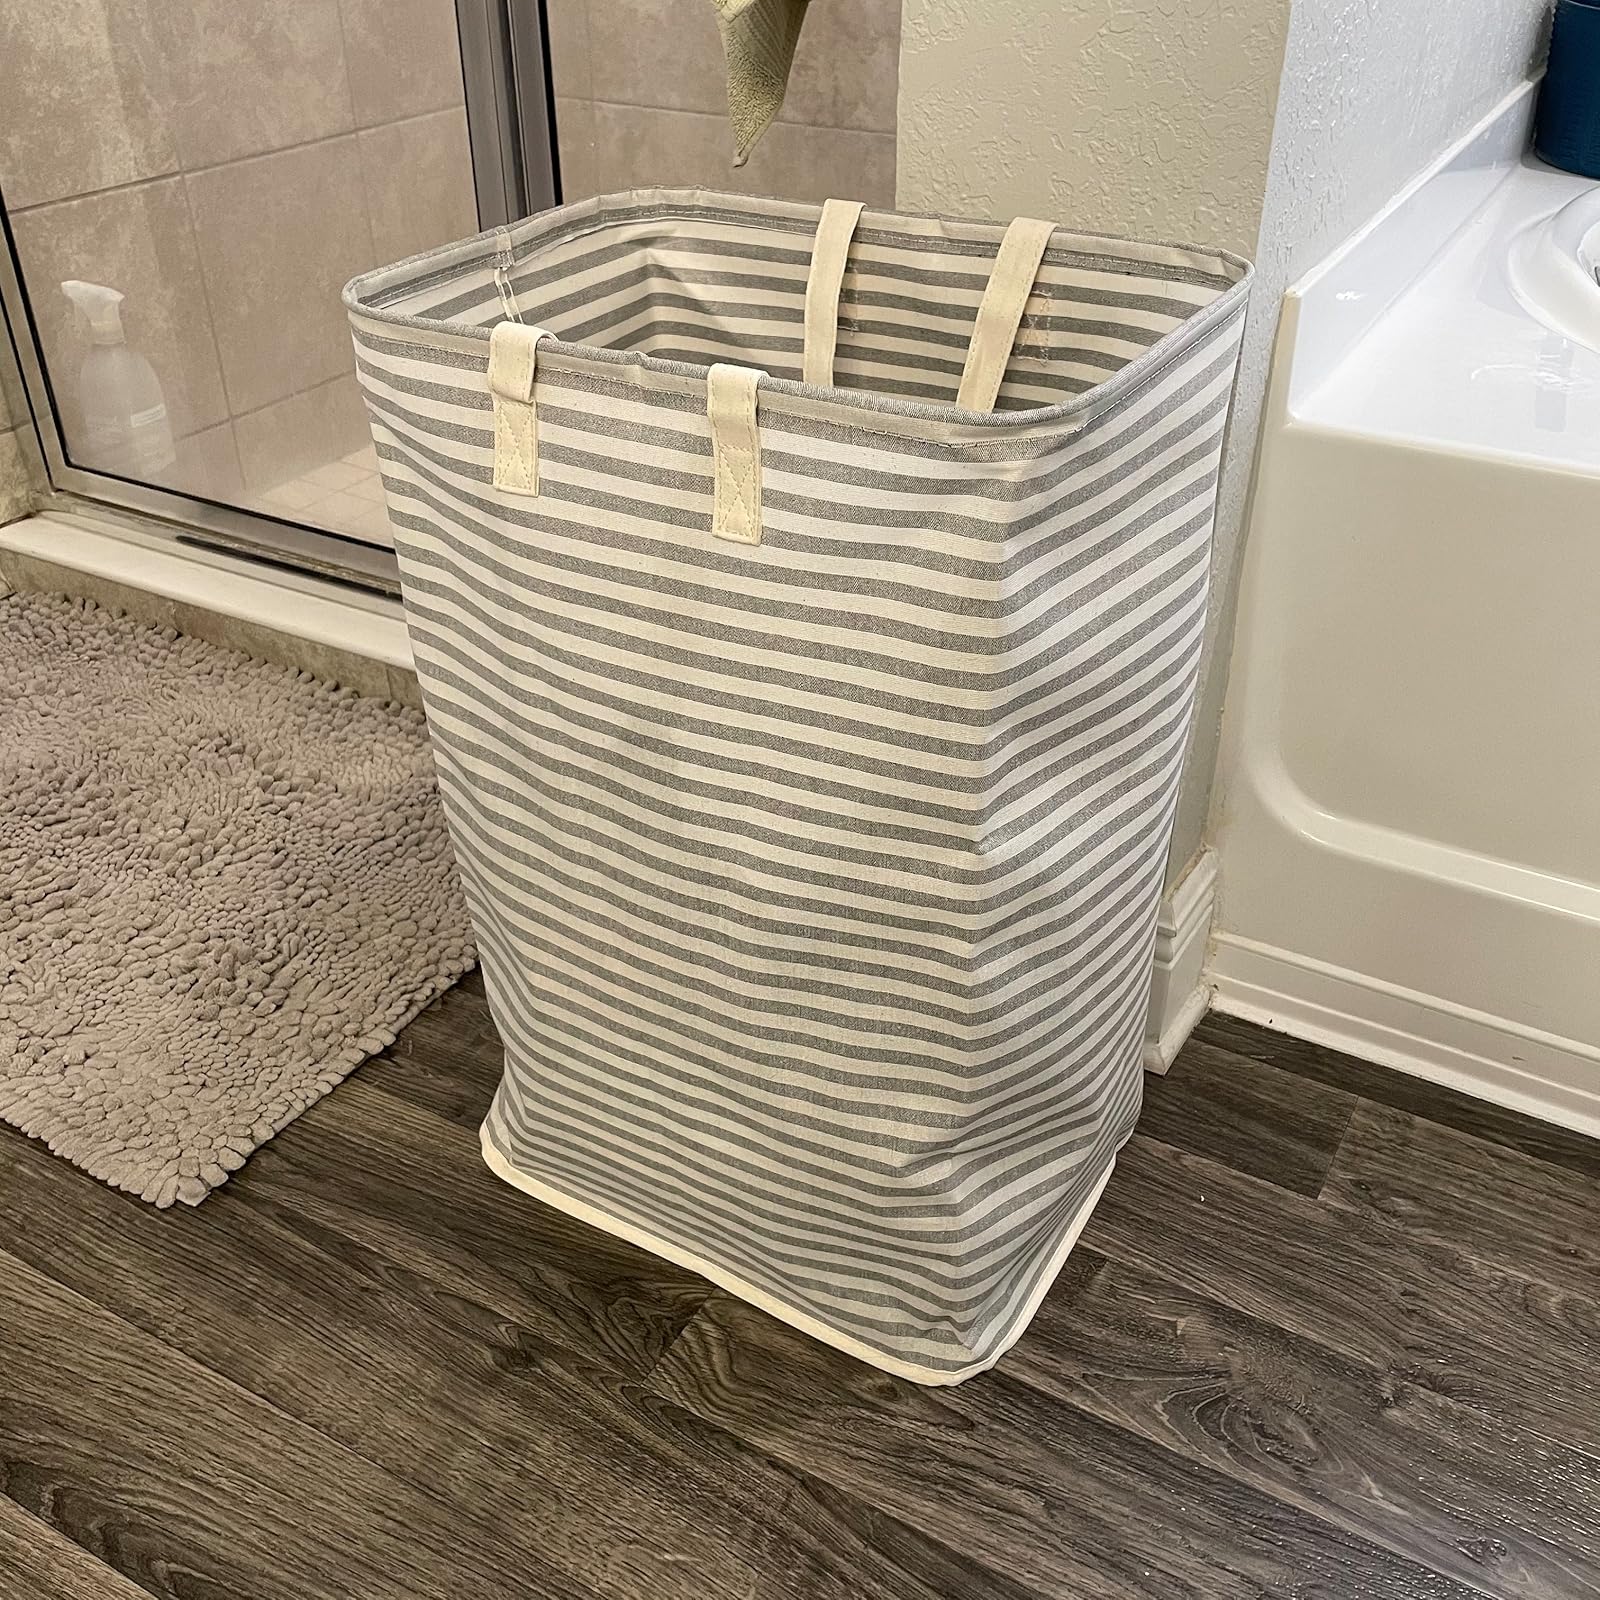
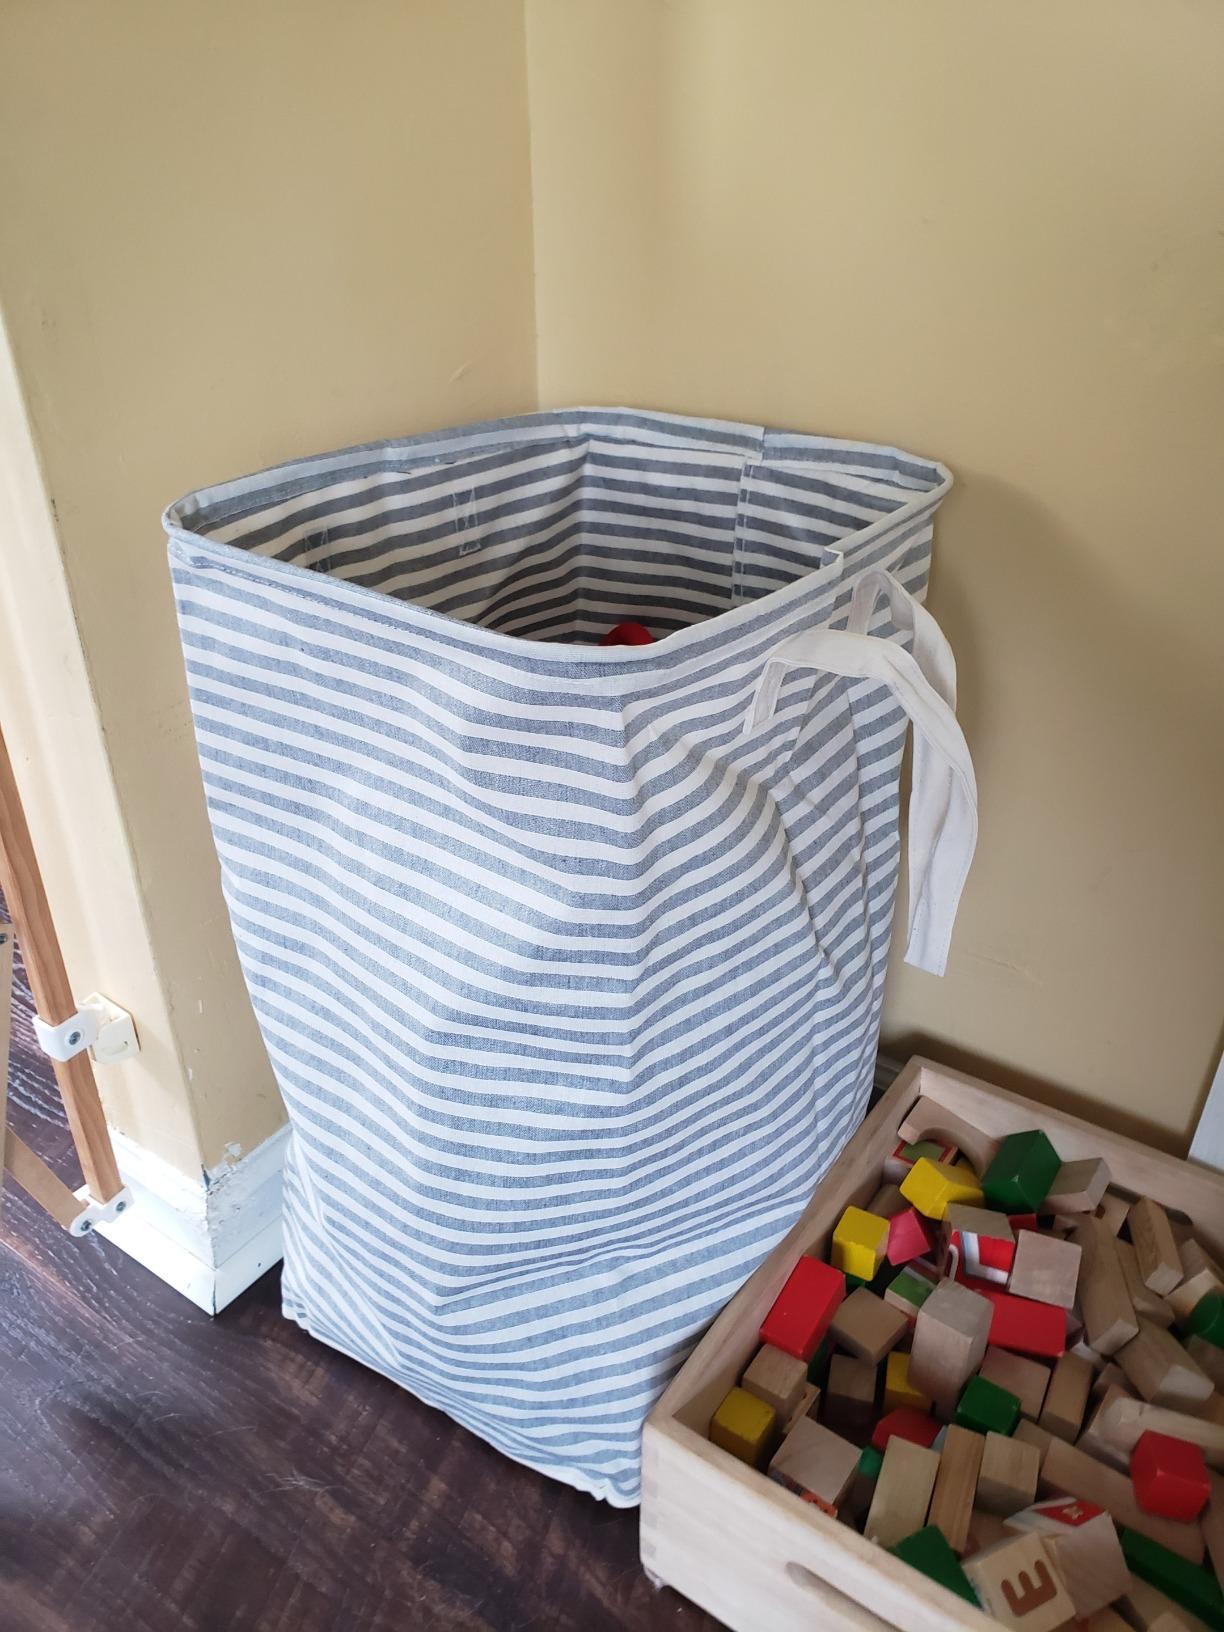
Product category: items_hamper
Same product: yes